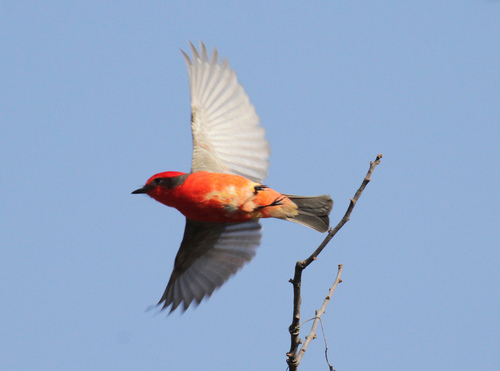
this is a reddish orange bird with a white lower abdomen and gray wings and tail.
the bird has a small black bill, a red body and white wings.
this is a red bird with grey wings and a black beak.
this bird has a red body with paler spots closer to its tail, along with light grey wings.
colorful bird with one white wing, one gray, its body is colored red and orange.
this bird is red with grey and has a long, pointy beak.
the bird has two large wingbars that are white and a red belly.
this bird has a very short neck, a red head, and a body that is red and white. it also has a small pointed black beak.
this bird is red and white with a black cheek patch and a red crown.
a small bird with an orange coloring and black tail.
Species: Vermilion Flycatcher